White Knights of the Ku Klux Klan

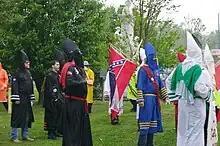
Mississippi White Knights of the Ku Klux Klan at a 2007 event

The White Knights of the Ku Klux Klan is a Ku Klux Klan (KKK) organization primarily located in Mississippi and Louisiana and active in the United States. The organization is known for using violence against the activists in the civil rights movement.